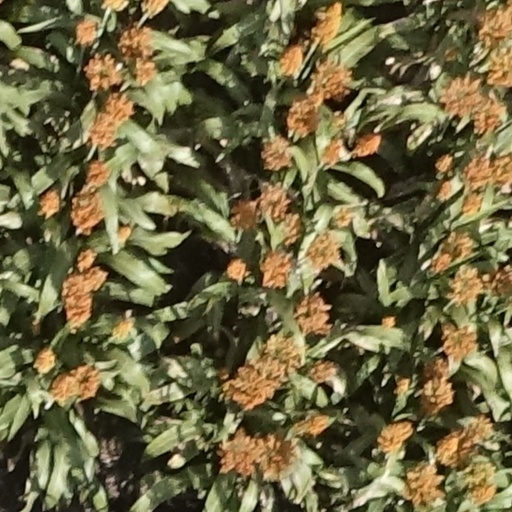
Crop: sorghum